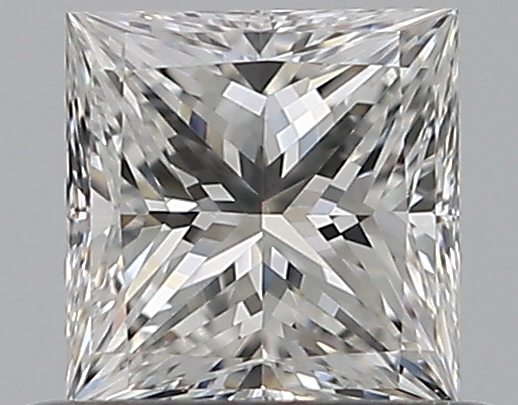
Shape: princess
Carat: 0.5
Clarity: VS1
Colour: F
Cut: EX
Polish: EX
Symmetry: VG
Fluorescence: F
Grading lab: GIA
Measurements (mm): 4.54 x 4.41 x 3.16